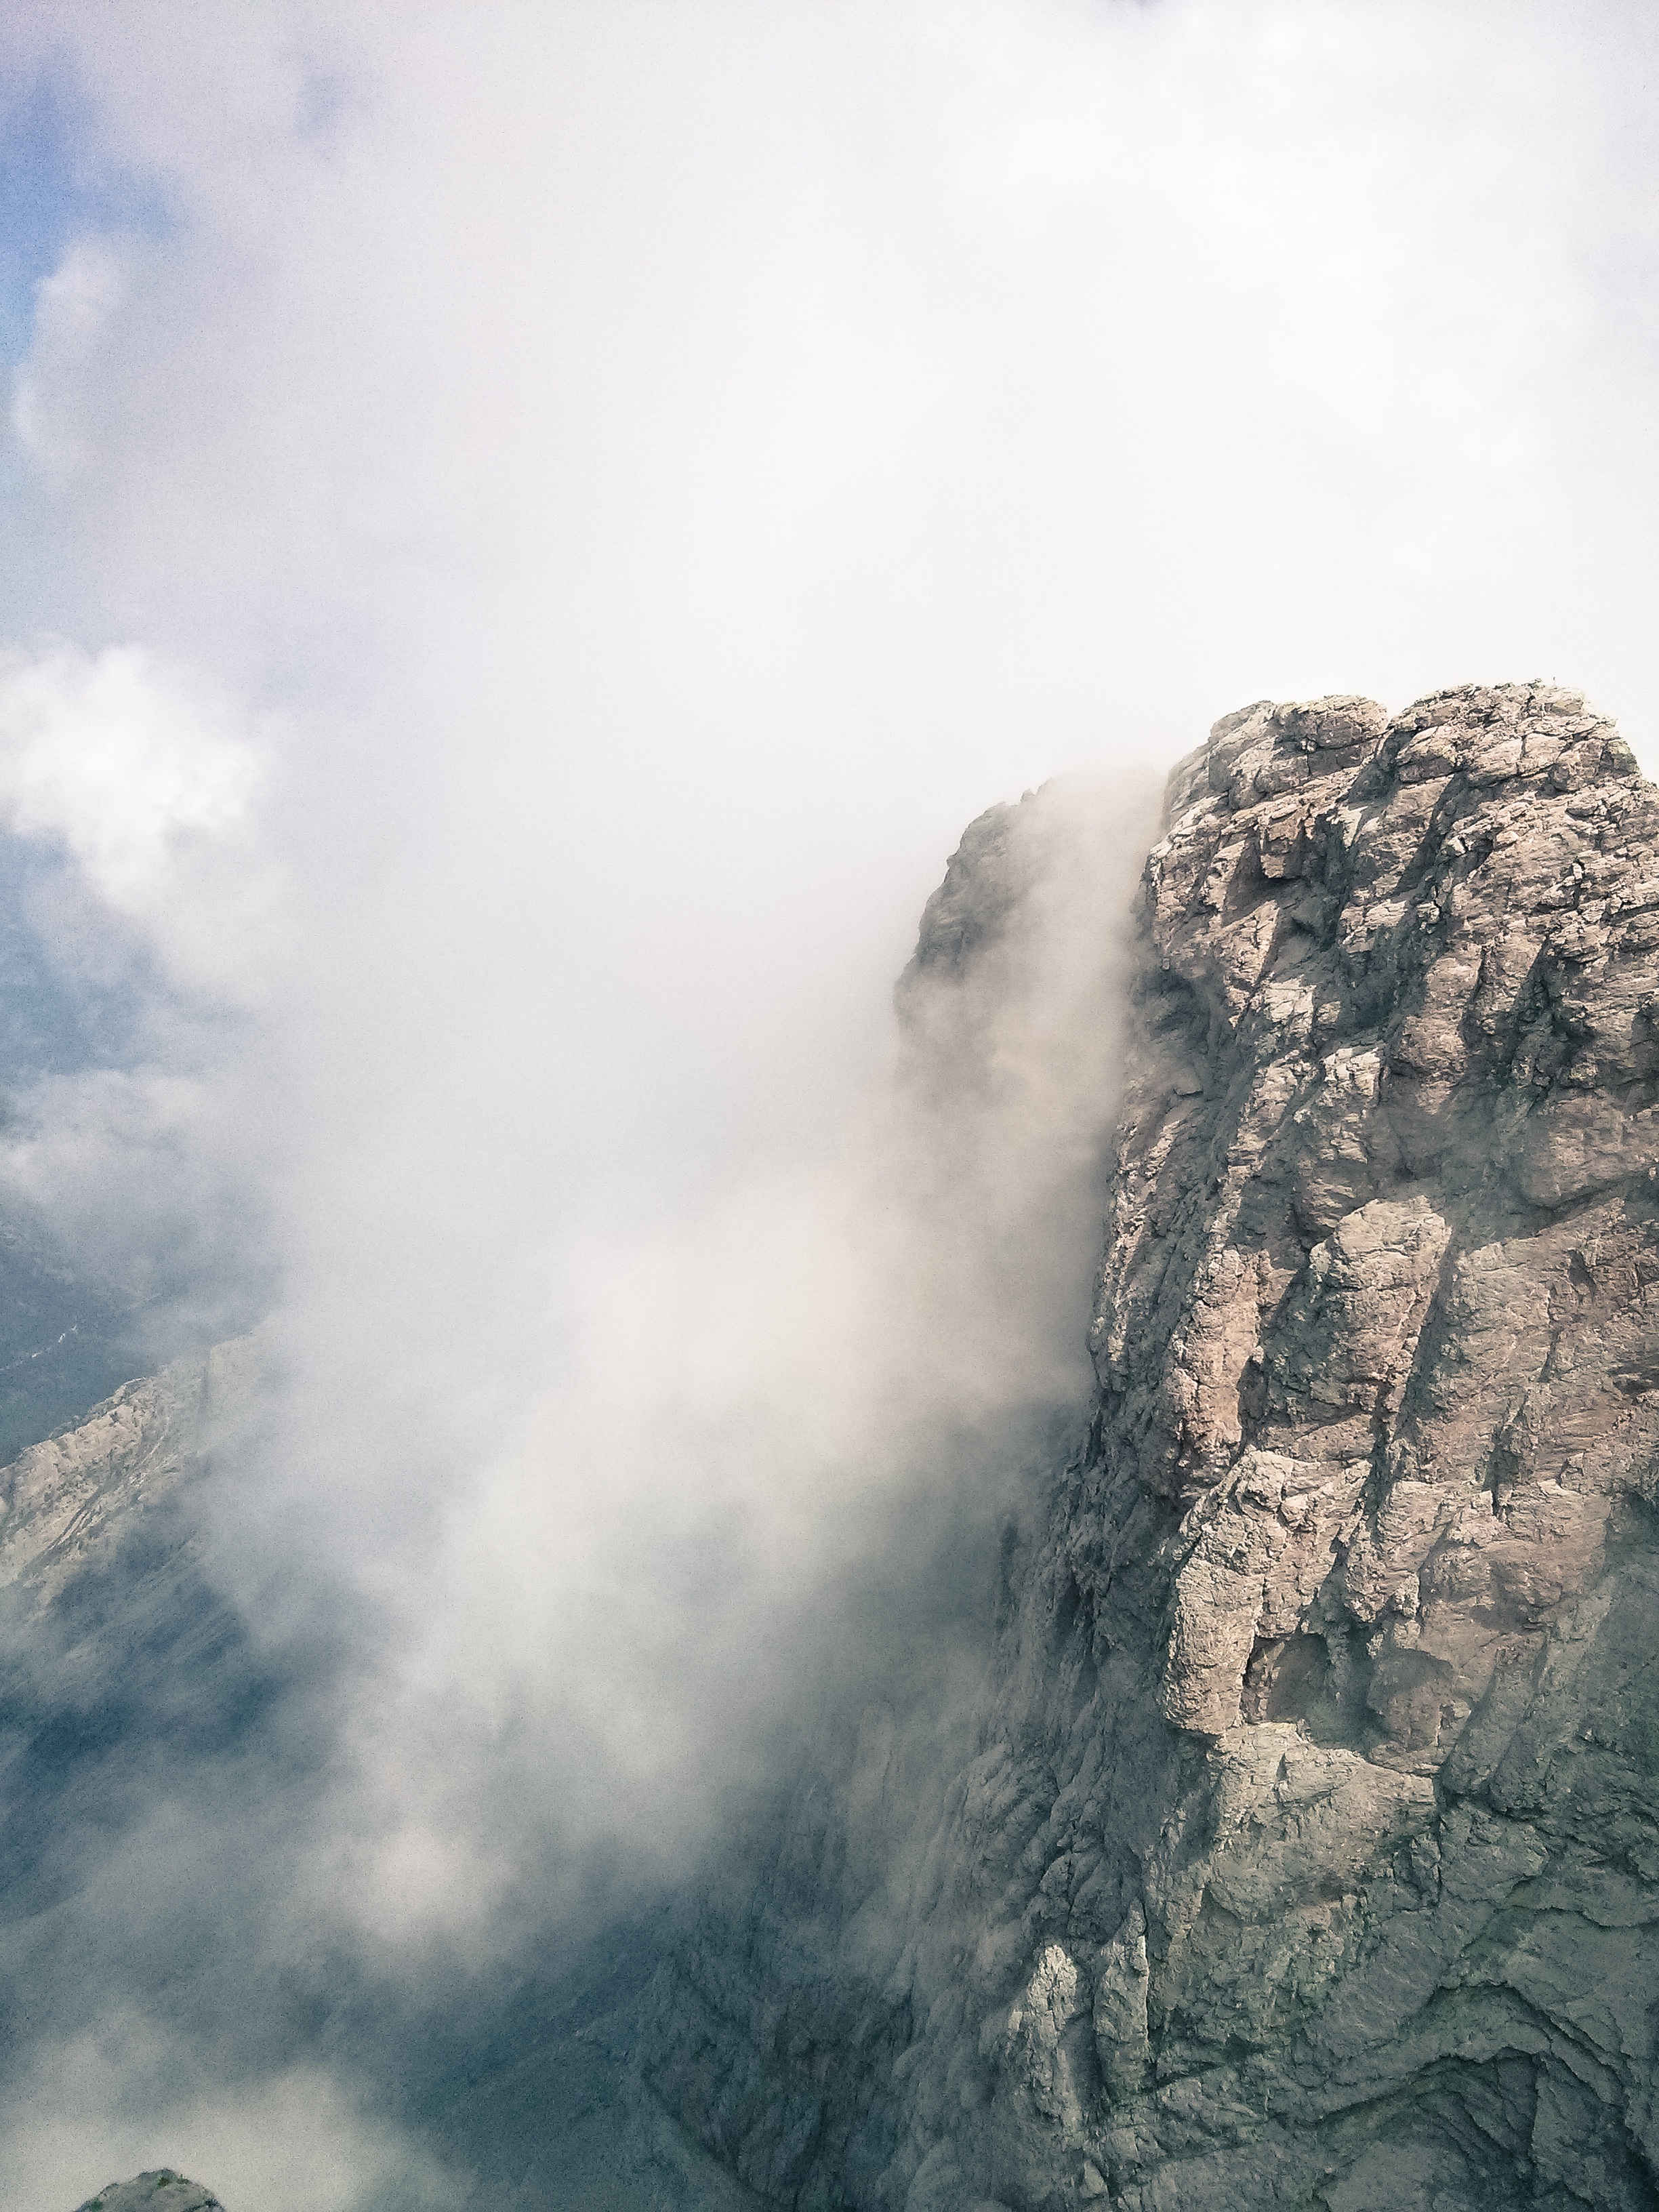
nature, rock, mountain, cloud, sky, sunlight, peak, mountain range, altitude, summit, landform, atmospheric phenomenon, atmosphere of earth, mountainous landforms, geological phenomenon